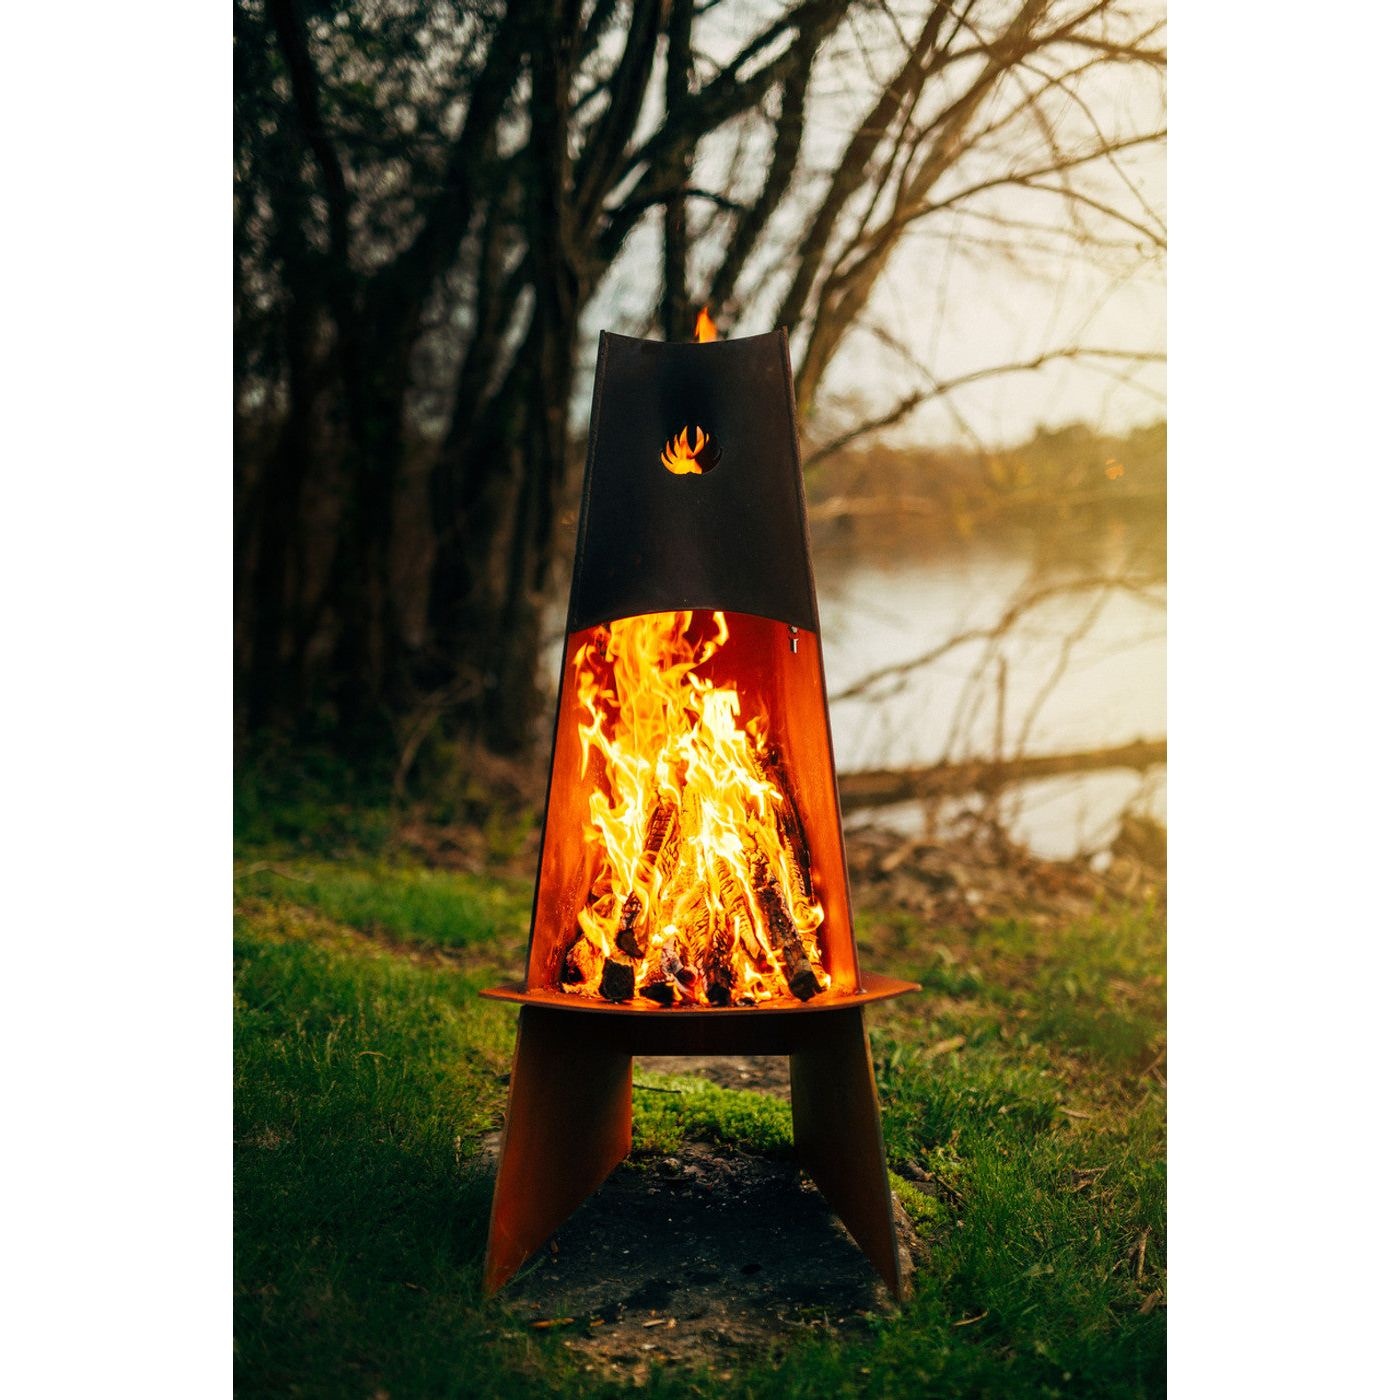
Vesuvius Fire Pit
Description SKU: VES Much like Italy's Mount Vesuvius this fire pit is statuesque and created to burn. Vesuvius channels smoke and fire up the flue to the sky above. Our trilateral design protects the fire from wind and lessens the spread of sparks and embers. Heavy metal construction soaks up and radiates the heat from the fire. Created using 1/4" mild carbon steel, Vesuvius is maintenance free and designed for smaller spaces. Specifications Weight 150.00 LBS Height 48.00 Width 21.00 Depth 21.00 Sku VES Shipping We can ship to virtually any address in North America. Note that there are restrictions on some products. For all orders shipping to Canada please contact us by Email at sales@maverickfirepits.com When you place an order, we will estimate shipping and delivery dates for you based on the availability of your items and the shipping options you choose. Please also note that the shipping rates for many items we sell are weight-based. The weight of any such item can be found on its detail page. To reflect the policies of the shipping companies we use, all weights will be rounded up to the next full pound. Order Confirmation As soon as you place your order, you will receive an order confirmation e-mail. This means that we have received your order in our system and pre-authorized your credit card for the purchase. As soon as we receive your order, we automatically reach out to our suppliers to confirm that it is in stock and available for immediate shipment. If your item is on backorder or unavailable, we will void the pre-authorization and reach out to you via e-mail. If your item(s) are available for immediate shipment (within 5 business days), we will process the charges and submit the order for shipment. Item Availability Most of our products are “Stock Items”. On each item’s page, you will see the “Ships Within” time above the “Add to Cart” button. You will notice that some items are labeled differently. Any time you see these labels next to the “Ships Within” time, that indicates a specialty product. Below is a breakdown of the various product terms you may see: Custom-Made The product will be fabricated to your exact and unique specifications. These products are final sale – they are unable to be cancelled or returned once the order is placed. Made-to-Order Once you place the order, fabrication will begin. These products are final sale – they are unable to be cancelled or returned once the order is placed. Special Order The product is not a stock item, but able to be ordered from the manufacturer. These items generally take longer to fulfill than stock items. Backorder This product is currently not available, but it will arrive back in stock soon. Orders Shipping to Canada For all orders shipping to Canada please contact us by EMAIL at sales@maverickfirepits.com Price Match Guarantee We work very hard to ensure that we offer the absolute best prices online. If you find another online store that offers a lower price than us within six months of your purchase date please let us know and we will refund your original payment for the difference. We want you to feel confident that you are getting the absolute best price for the product you are ordering. If you find that our own website has a lower price for the same item you have ordered within six months of your purchase date will refund the difference as well. To request your partial refund simply e-mail us a link to the same product on our website, or on our competitors website within six months from the date of your order and we will process the credit accordingly. Our 100% Price Guarantee has some limitations: You must purchase the item from our website before requesting your Price Match Guarantee Promotions such as rebates and buy one, get one free offers are not eligible The item must be in stock on the competitors website The competitor must be an online store, they may not have a retail location The website can not be a discounter or auction website (ie; eBay, overstock, etc..) The competitor must be an Authorized Retailer of the product in question The Price Match Guarantee includes the item price and the shipping charges, it excludes sales tax
Brand: Fire Pit Art
Category: Home & Garden > Fireplaces > Outdoor Fireplaces